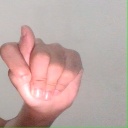
अक्षर: ट